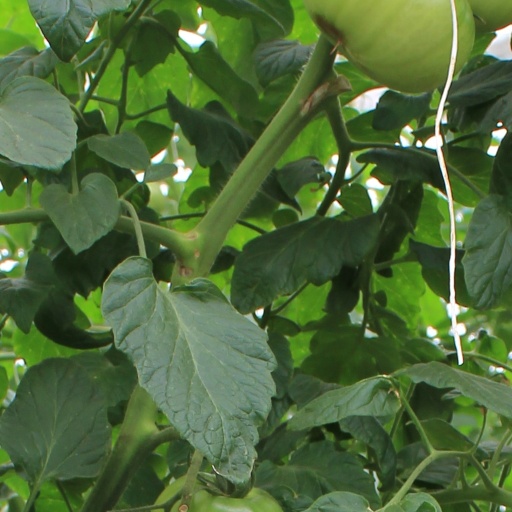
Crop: tomato